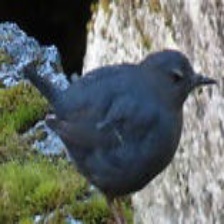
Species: AMERICAN DIPPER
Scientific name: CINCLUS MEXICANUS